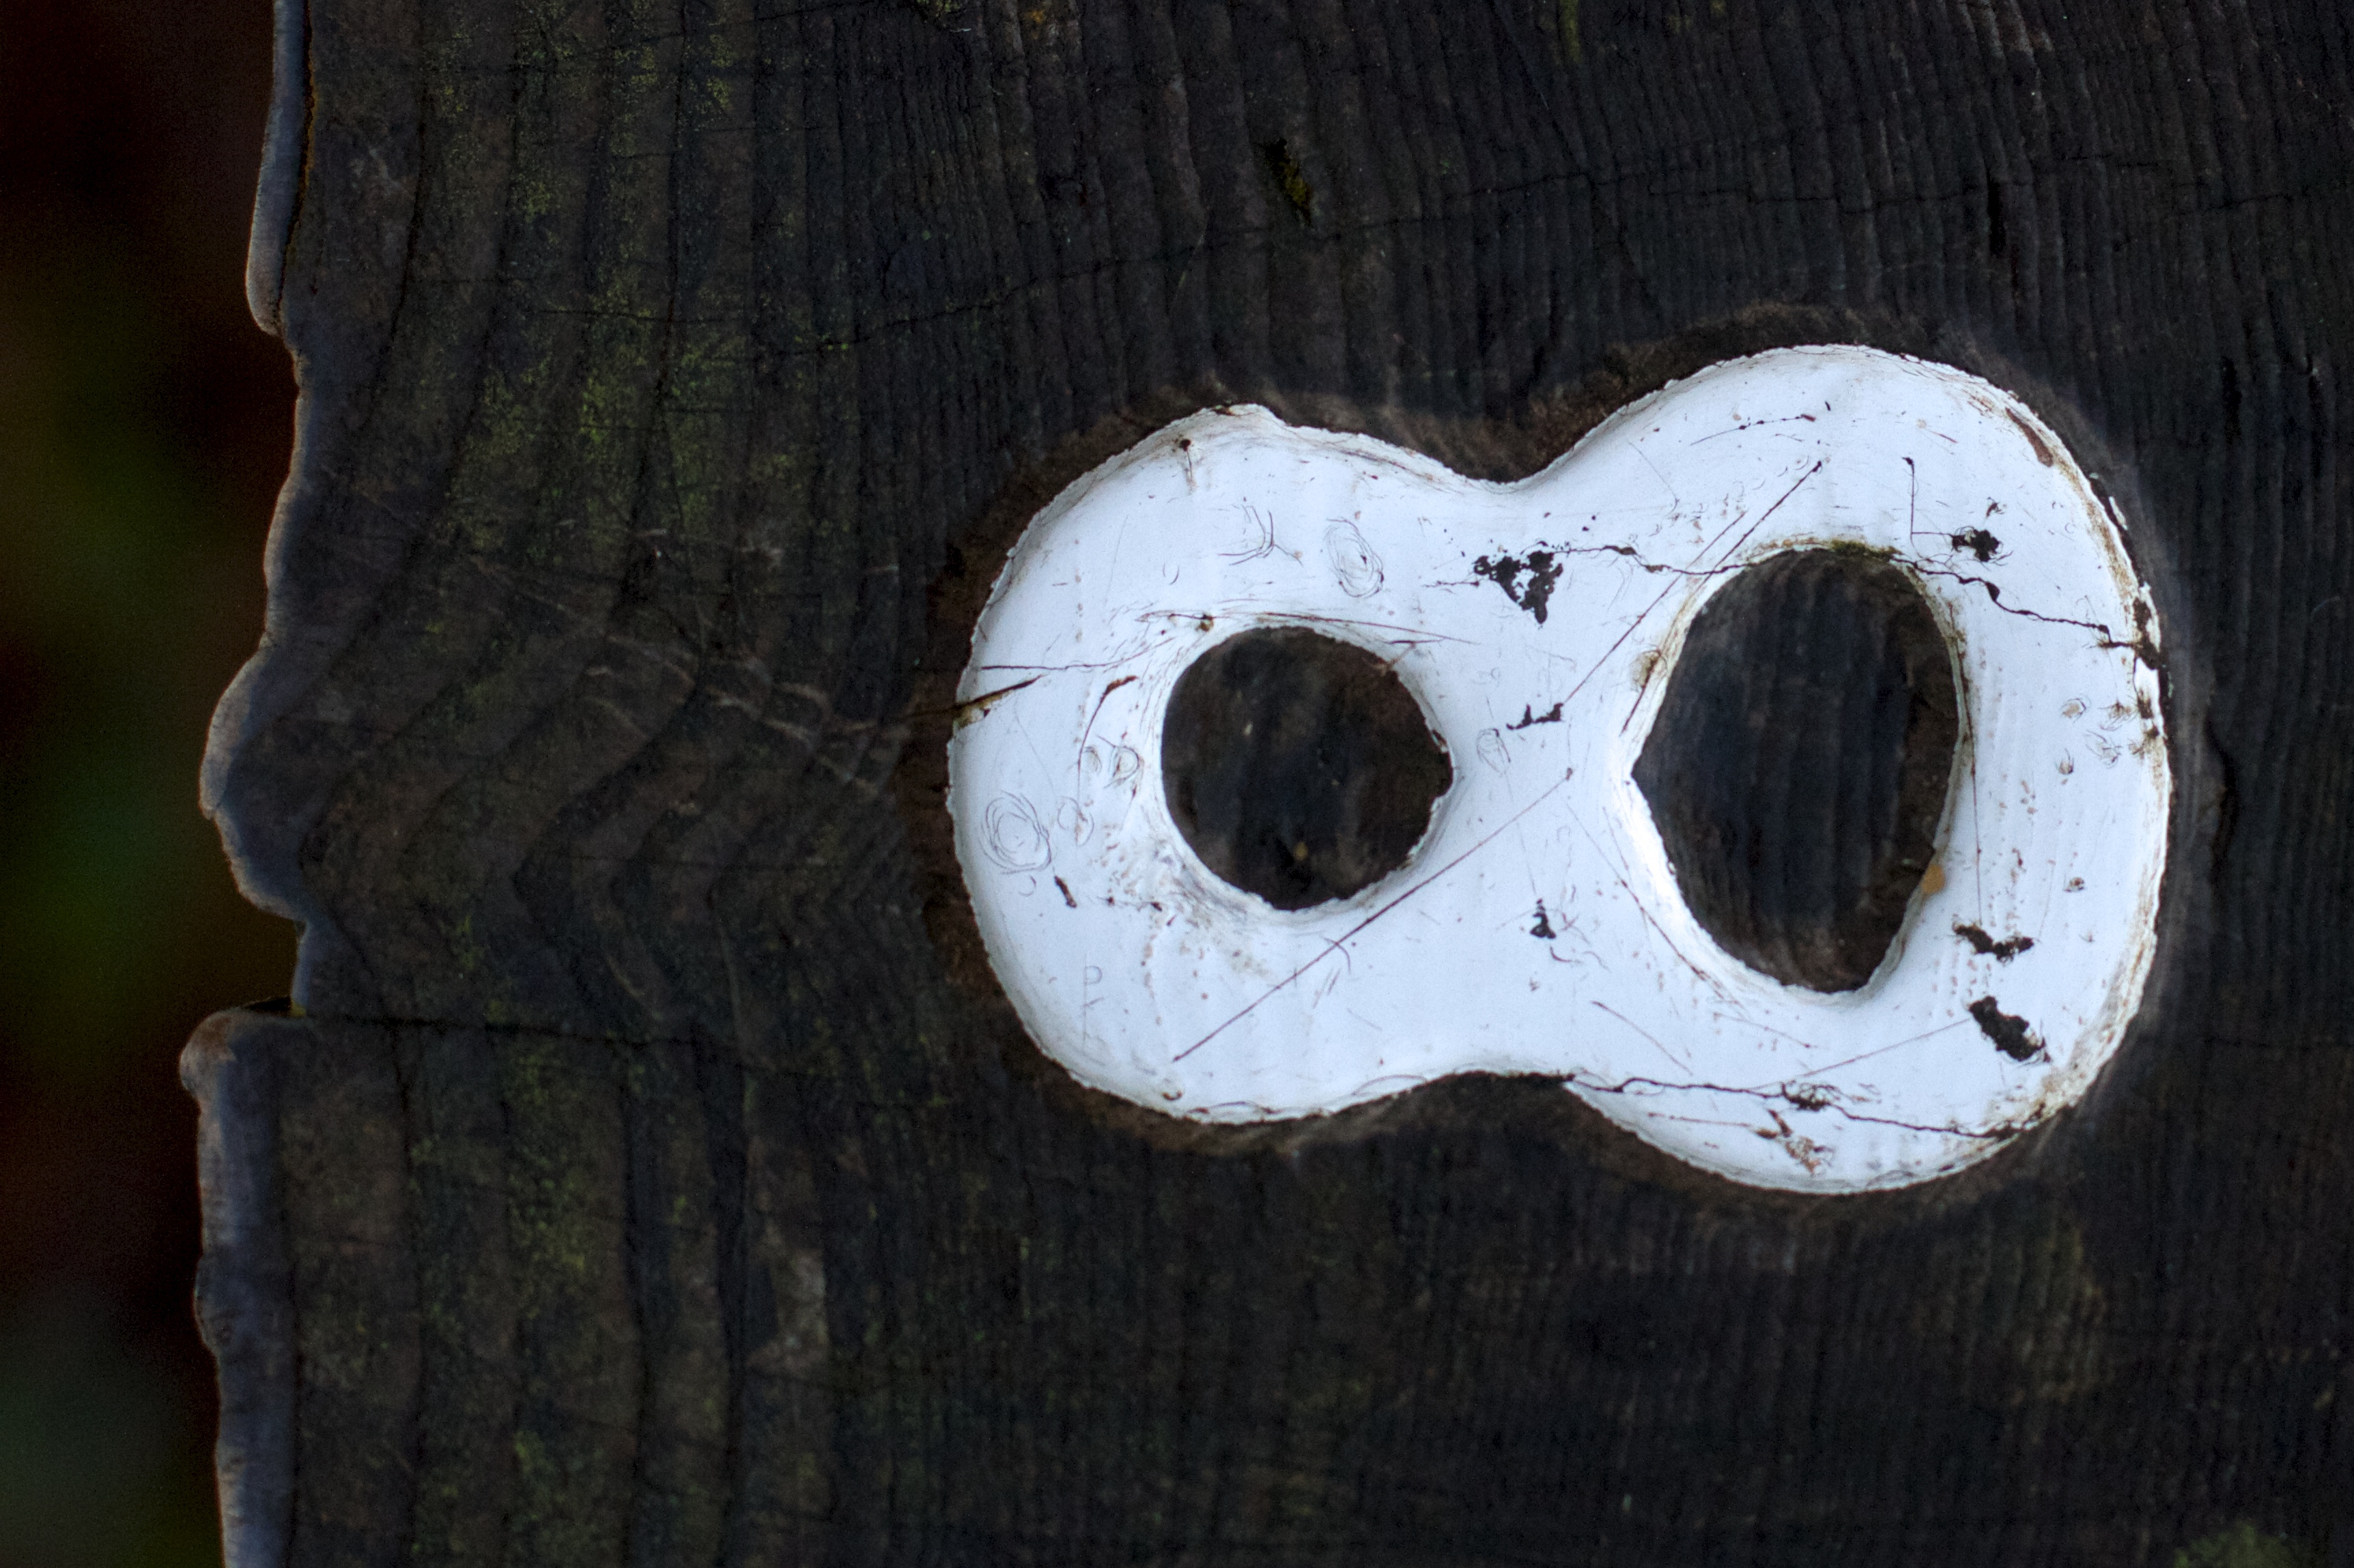
wood, head, organ, infinirt